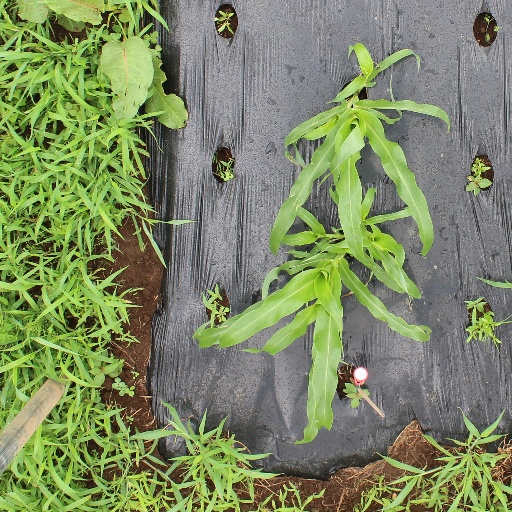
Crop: sorghum